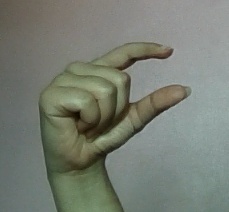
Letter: dal